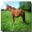
Label: horse